History of Újpest FC

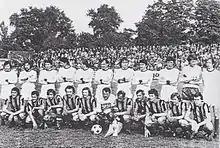
Dorog-Újpest in the Hungarian League (1977)

Újpest won the 1977–78 season of the Hungarian League. As a consequence, Újpest could take part in the European Cup 1978-79 season. On 13 September 1978, Újpest drew with FC Zbrojovka Brno at the Stadion Za Lužánkami in Brno, Czechoslovakia. On 27 September 1978, Újpest lost to FC Zbrojovka Brno 2–0 at the Megyeri úti Stadium.